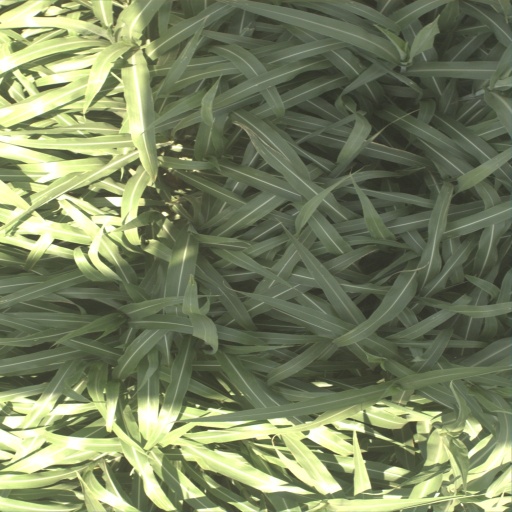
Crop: sorghum